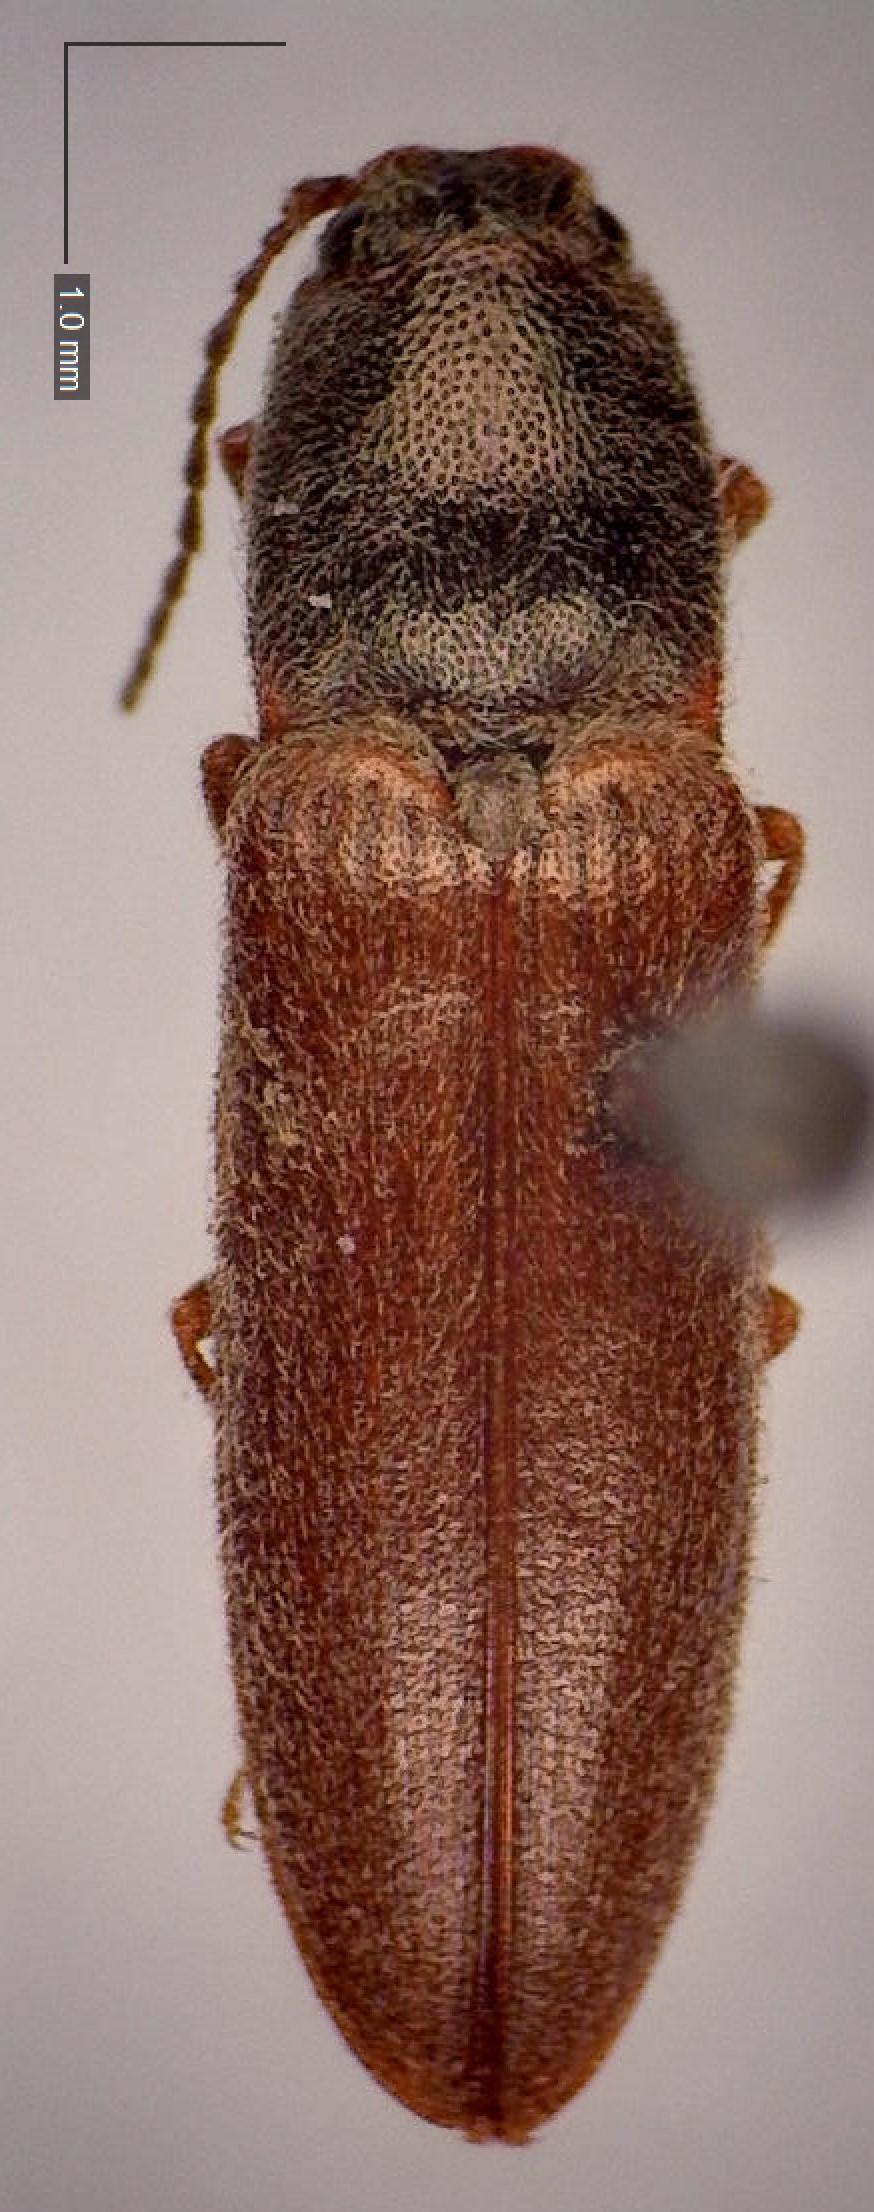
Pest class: clickbeetles_wireworms